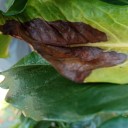
Label: Phoma